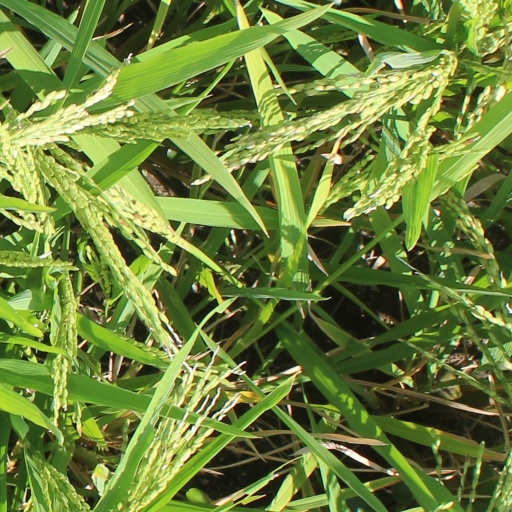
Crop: rice